Public transport timetable

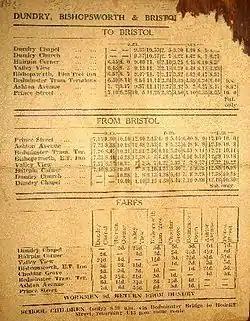
A matrix timetable for bus services in England in the 1940s and 1950s

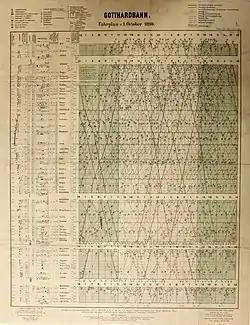
Timetable of Gotthard railway in 1899

The first compilation of railway timetables in the United Kingdom was produced in 1839 by George Bradshaw. Greater speeds and the need for more accurate timings led to the introduction of standard railway time in Great Western Railway timetables in 1840, when all their trains were scheduled to "London time", i.e. Greenwich Mean Time (GMT), which replaced solar time. Until railway time was introduced, local times for London, Birmingham, Bristol and Manchester could differ by as much as 16 to 20 minutes; in India and North America these differences could be 60 minutes or more.